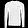
Label: Pullover